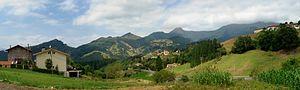
Okondo en basque ou Oquendo en castillan est une commune d'Alava, dans la communauté autonome du Pays basque en Espagne.